Vik Church

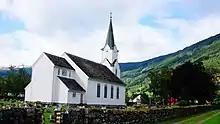
View of the church

Vik Church is a parish church of the Church of Norway in Vik Municipality in Vestland county, Norway. It is located in the village of Vikøyri. It is the church for the Vik parish which is part of the Sogn prosti (deanery) in the Diocese of Bjørgvin. The white, wooden church was built in a long church design in 1877 using plans drawn up by the architect Haakon Thorsen. The church seats about 450 people.